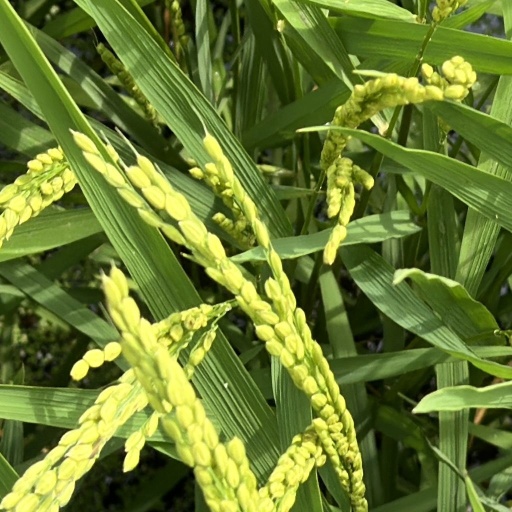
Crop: rice